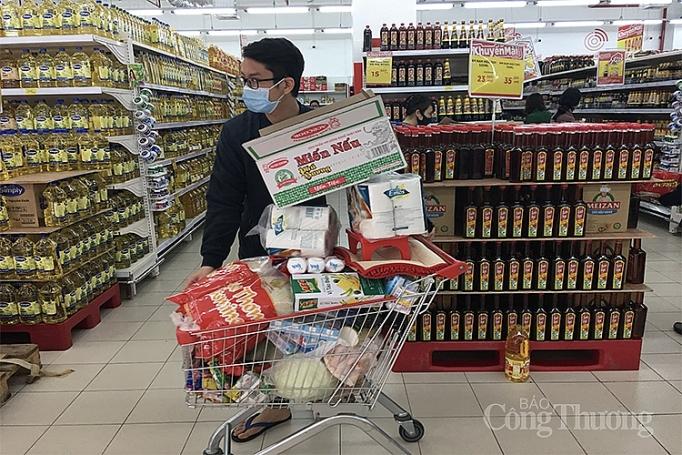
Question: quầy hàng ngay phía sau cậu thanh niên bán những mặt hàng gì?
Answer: nước mắm